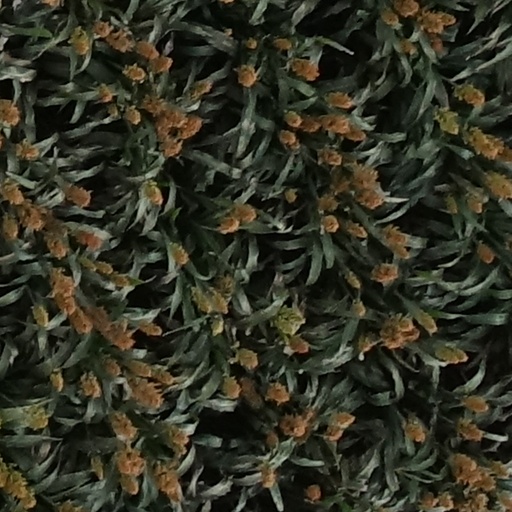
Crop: sorghum